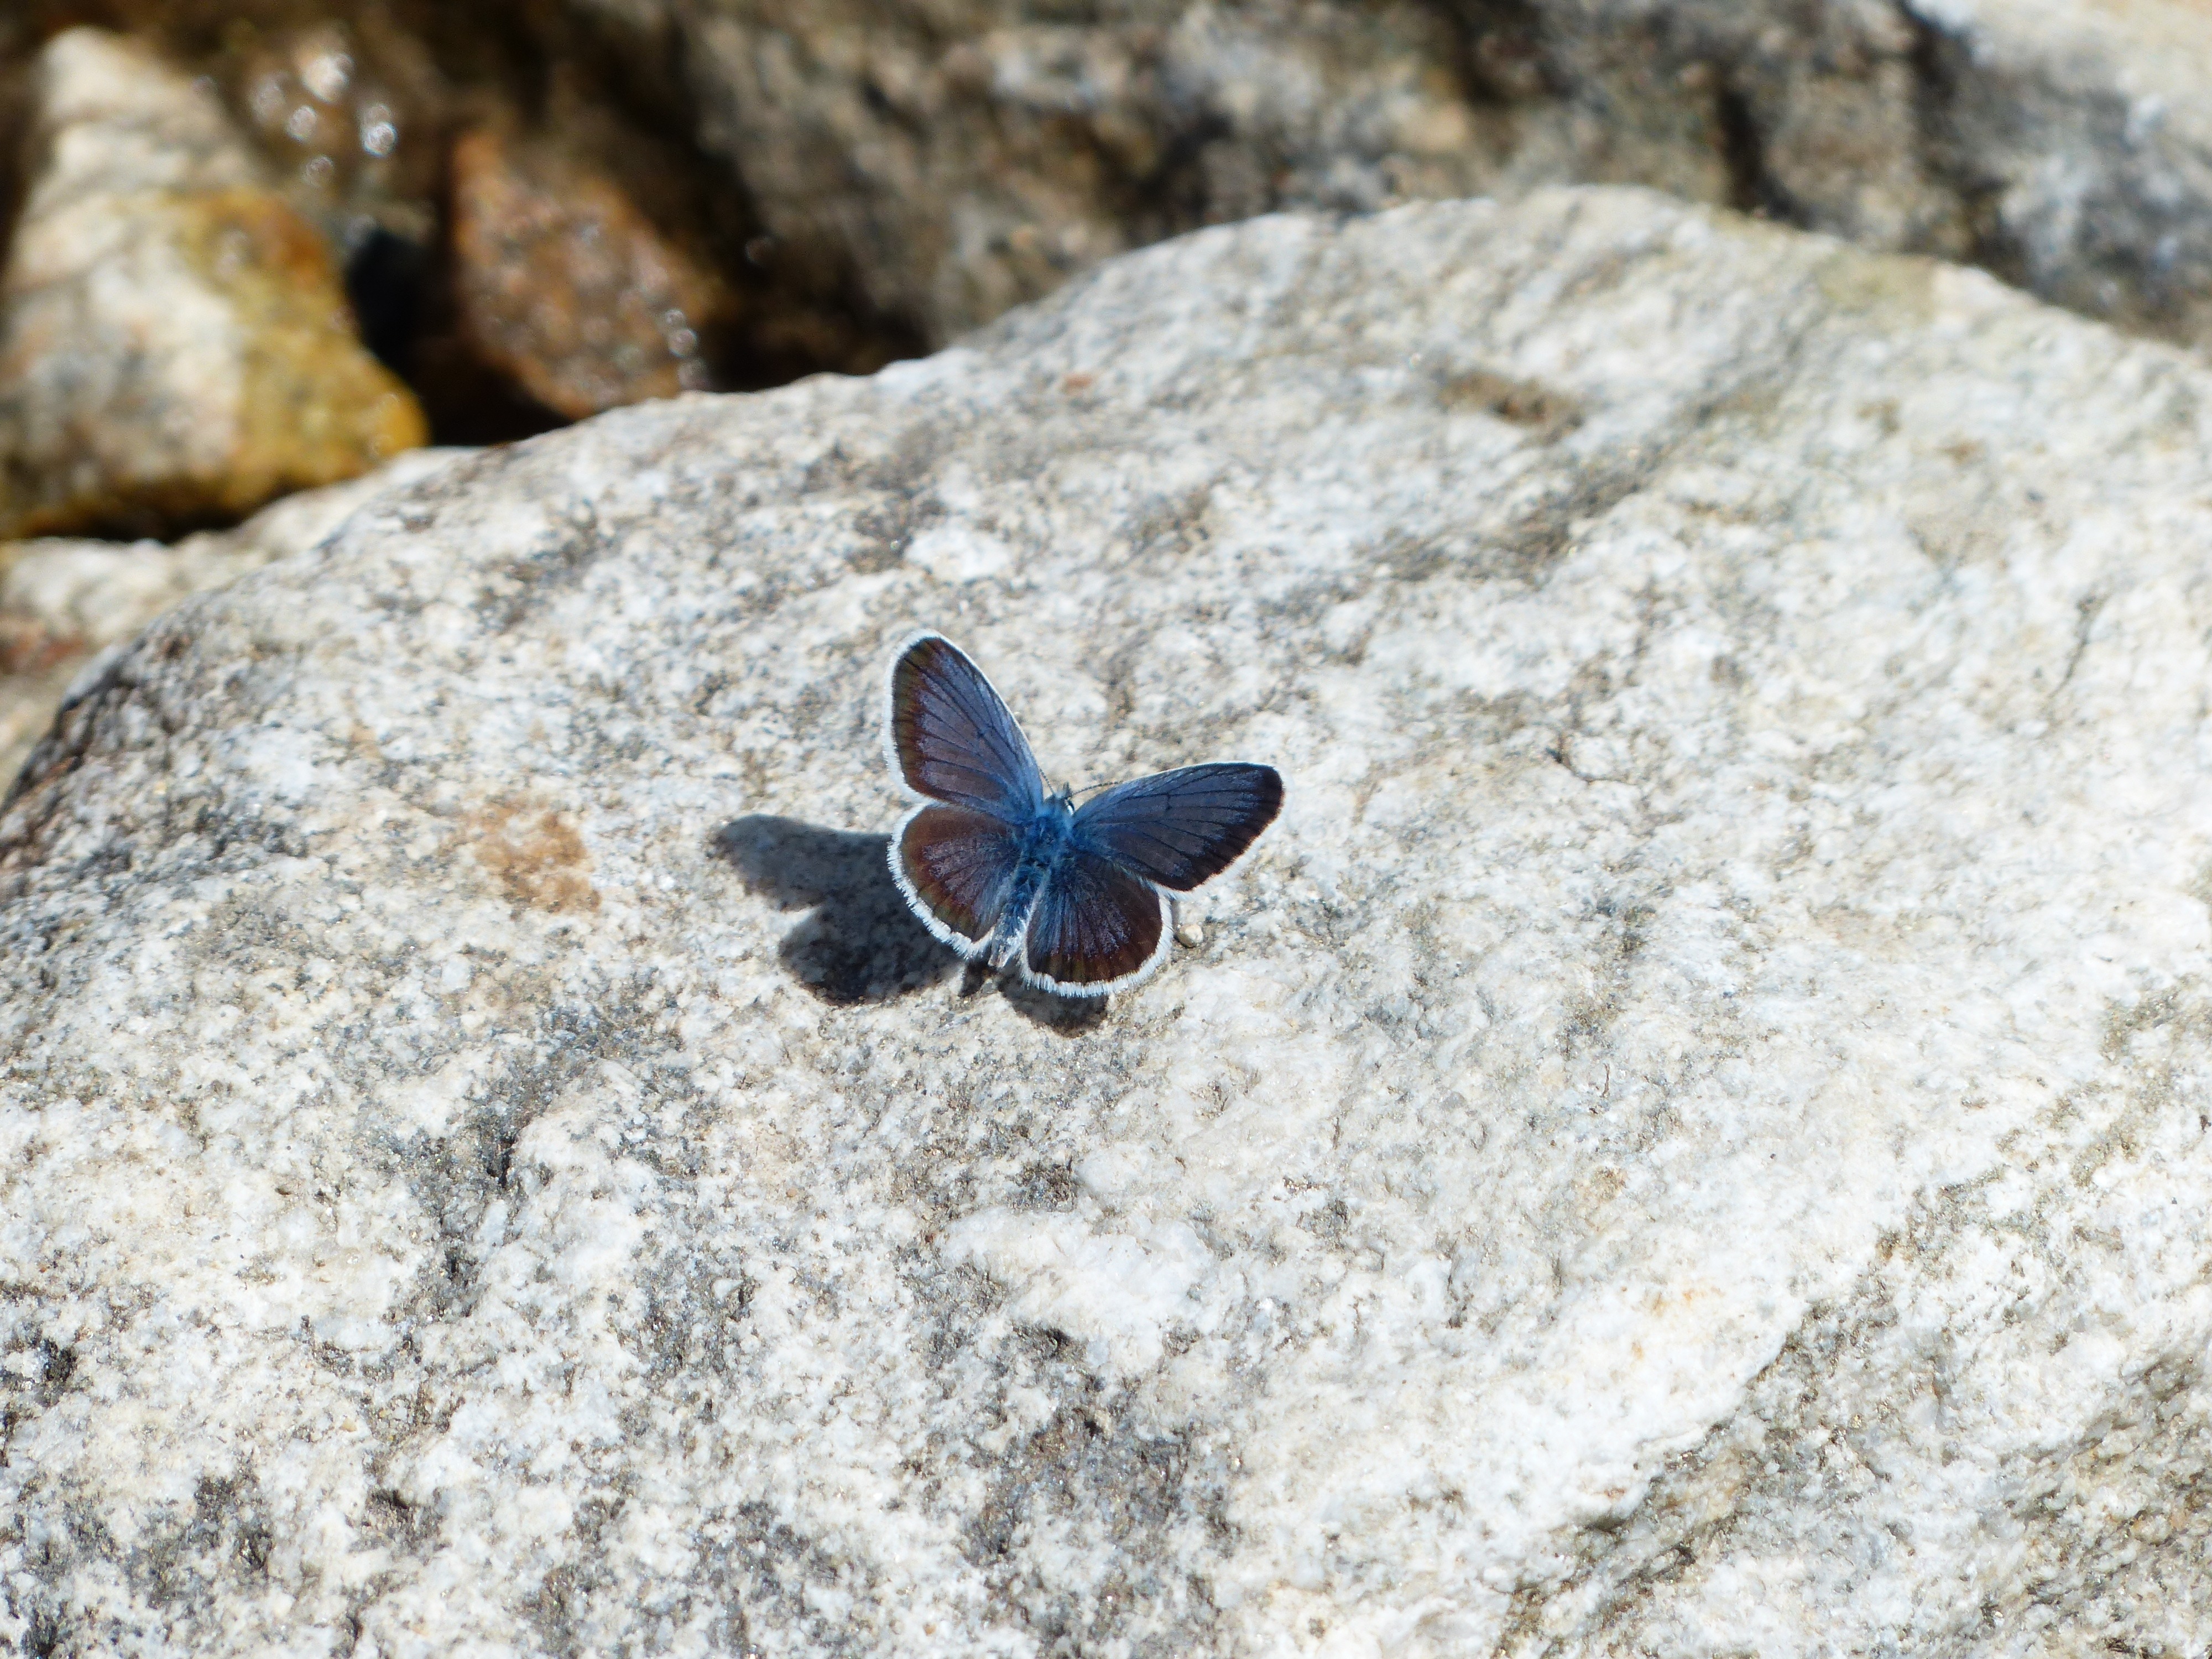
wing, flower, insect, blue, moth, butterfly, fauna, invertebrate, butterflies, lycaenidae, macro photography, polyommatus icarus, common blue, moths and butterflies, restharrow's blue, common bl uling, blue tint